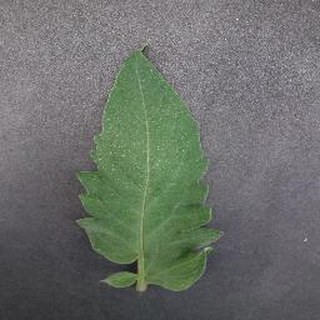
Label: tomato_late_blight